Answer in natural language. Considering the relative positions, where is framed sunset landscape decor with respect to brown colour  countertop lx? Choose between the following options: left or right
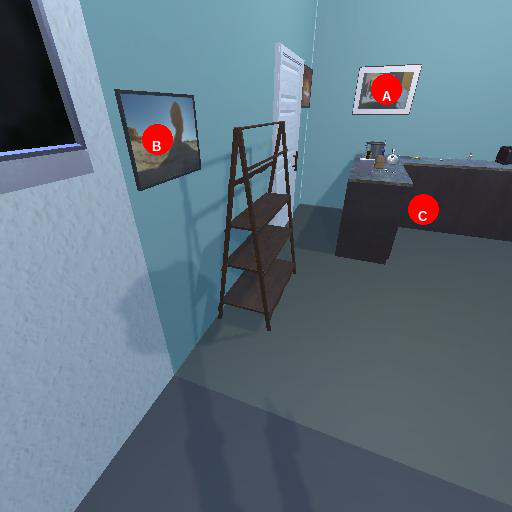
<answer>left</answer>